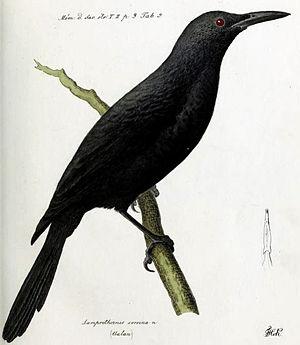
Le Stourne de Kusaie est une espèce disparue d'oiseau endémique des forêts de montagne de Kosrae dans les îles Caroline. Il est seulement connu de deux spécimens récoltés par Friedrich Heinrich von Kittlitz en 1828 et sont aujourd'hui conservés au muséum de Saint-Pétersbourg. Lorsque Friedrich Hermann Otto Finsch visite l'île en 1880, l'oiseau a disparu, probablement à la suite de l'introduction de rats, très abondants sur l'île.
Le genre Aplonis comprend des espèces d'oiseaux appartenant à la famille des Sturnidae.